Sara Caswell

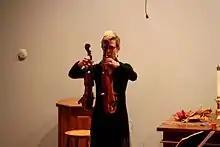
Caswell with her violin and Hardanger d'amore

Sara Caswell (born February 21, 1978) is an American violinist who has worked with 9 Horses, Esperanza Spalding, and David Krakauer.